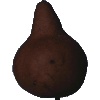
Label: pear_kaiser